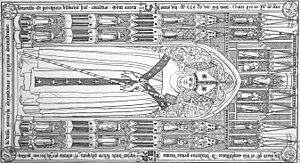
image de l'Eveque de Reims, gisant du couvent des jacobins de Paris, BMR 94.
Humbert II de la Tour-du-Pin, né en 1312, mort le 22 mai 1355, fut le dernier dauphin de Viennois, comte de Vienne, d'Albon et seigneur de la Tour de 1333 à 1349. Sévèrement jugé par ses contemporains, il est décrit comme un incapable et un dépensier. N'ayant pas l'ardeur guerrière de son frère Guigues VIII de Viennois, auquel il succède, il se range plutôt dans le camp des pacifiques. Malgré tout, il fut un remarquable administrateur, organisa le Dauphiné selon des modes innovants pour l'époque. Il est également le rédacteur et le signataire de la Charte des Escartons qui donna à la région briançonnaise une autonomie comparable à celle des premiers cantons suisses qui, à cause de la centralisation grandissante du pouvoir royal français, ne déboucha pas sur la création d'une entité similaire.